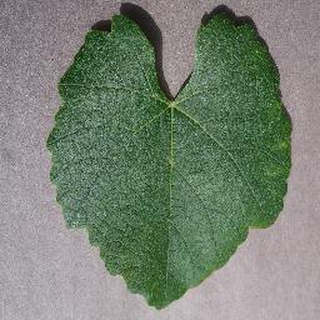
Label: healthy_grape